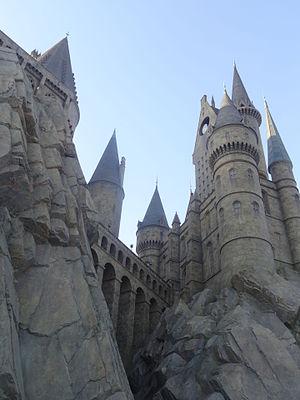
Château de Poudlard à Universal Studios Japan
Harry Potter à l'école des sorciers est un film fantastique britannico-américain réalisé par Chris Columbus, sorti en 2001. C'est un gros succès du box-office mondial.
Le monde des sorciers, est un univers étendu créé par l'écrivain britannique J. K. Rowling. L'appellation est créée en 2016 et coïncide avec la sortie de la pièce de théâtre Harry Potter et l'Enfant maudit et du film Les Animaux fantastiques.
Poudlard est une école fictive créée par J. K. Rowling pour l'univers de la suite romanesque Harry Potter.